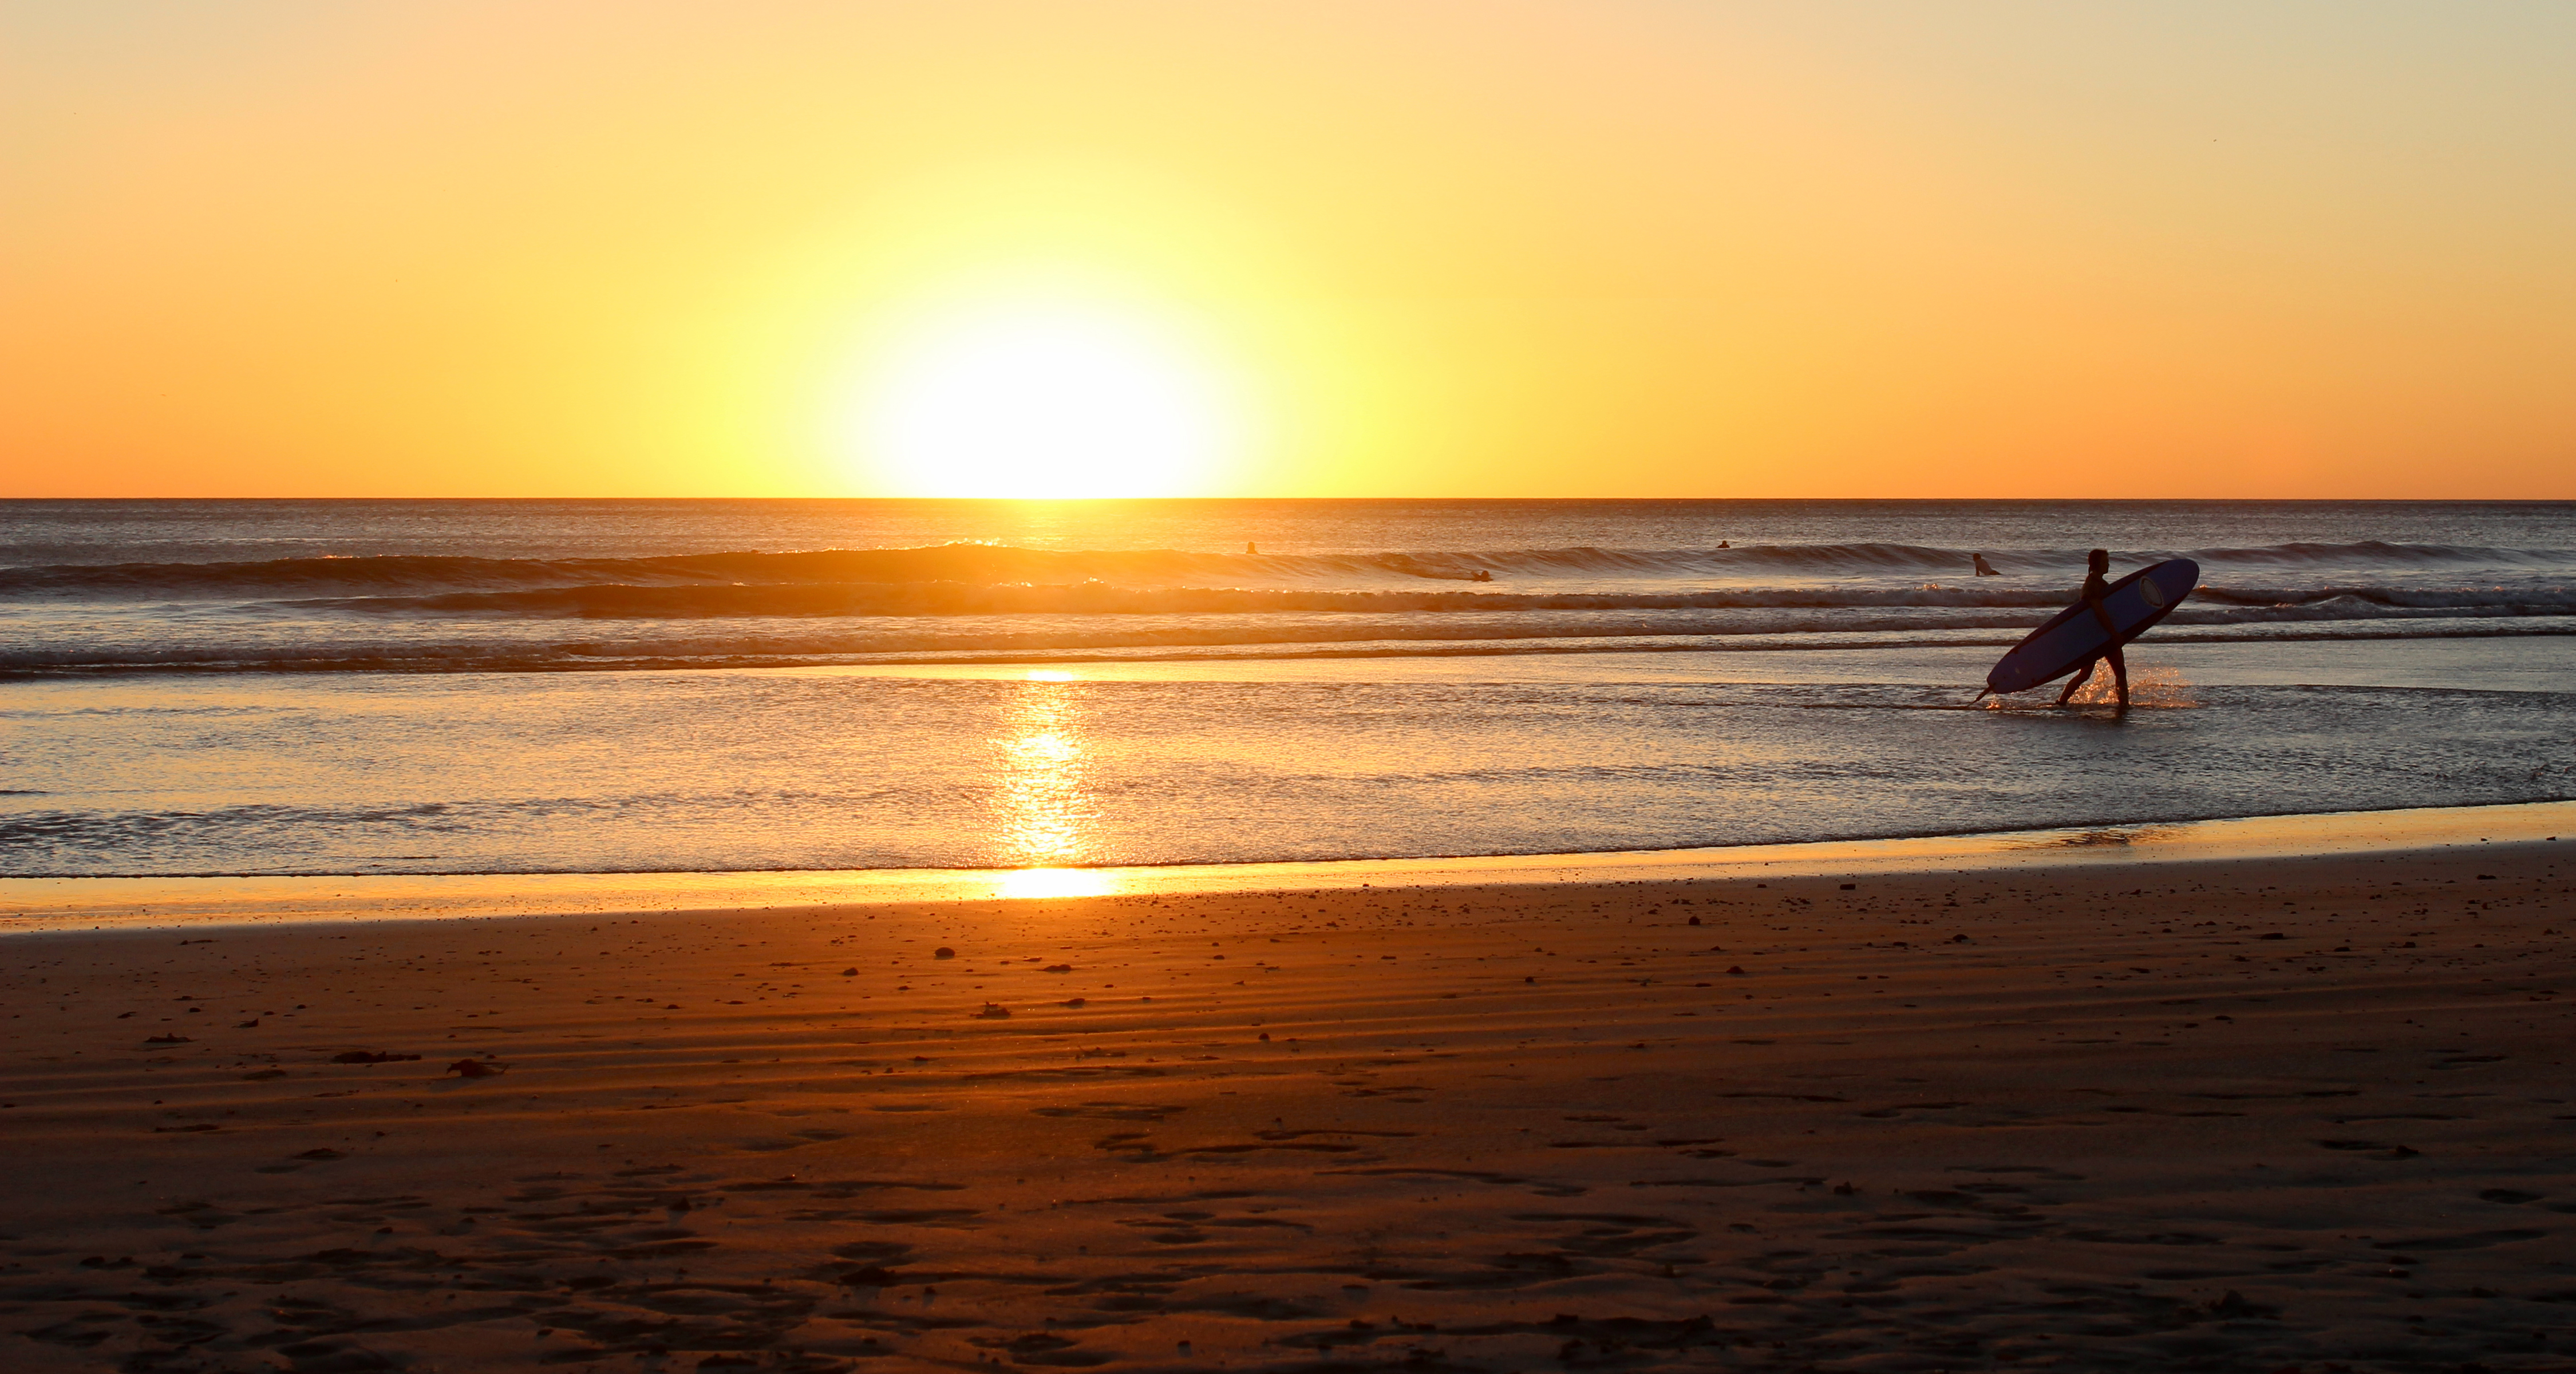
beach, sea, coast, sand, ocean, horizon, sun, sunrise, sunset, sunlight, morning, shore, wave, dawn, surfer, dusk, evening, surfing, body of water, waves, afterglow, wind wave